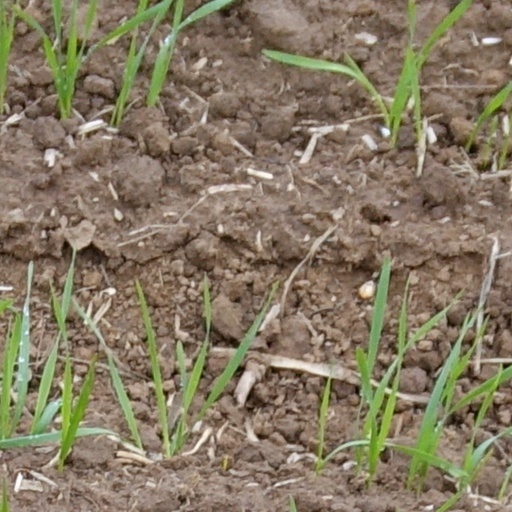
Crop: wheat